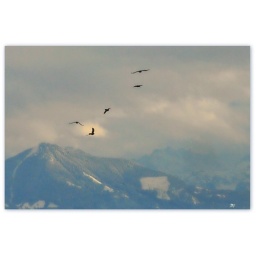
crows flying over the mountains